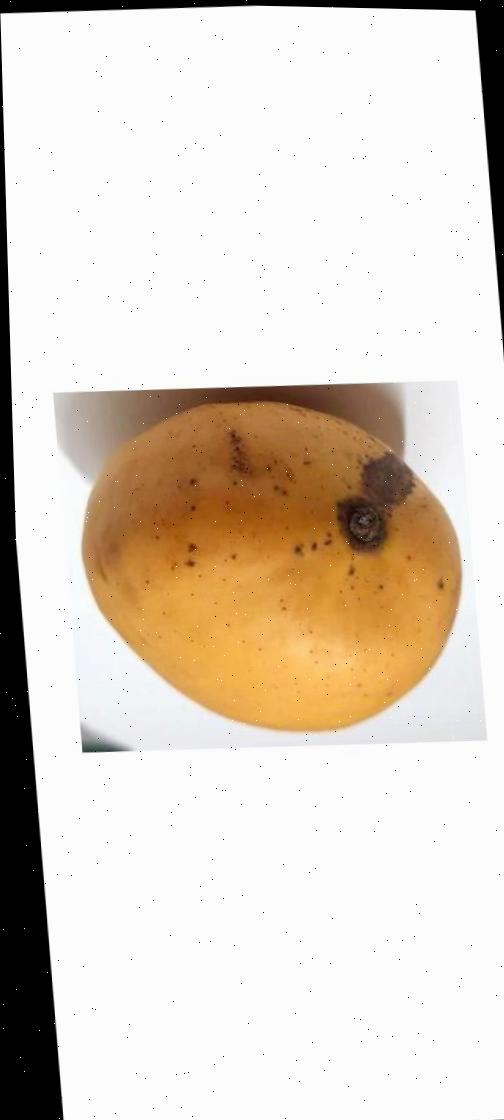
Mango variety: Katimon